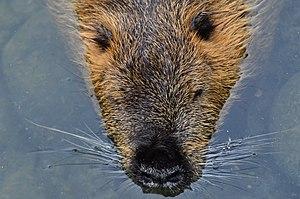
Le genre Castor est le seul, au sein de la famille des Castoridae, à contenir des espèces non éteintes de ces rongeurs semi-aquatiques : le Castor européen, présent en Eurasie, et le Castor du Canada, naturellement présent en Amérique du Nord et récemment introduit en Amérique du Sud.